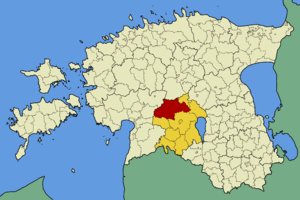
La commune de Suure-Jaani est une commune rurale estonienne située dans la région de Viljandi.